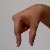
The image shows a hand gesture representing the letter 'Q' in Indian Sign Language.